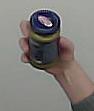
Product: barilla_pesto